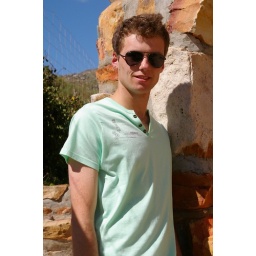
Photo by rock wall @ home